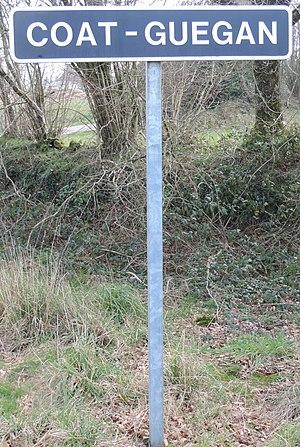
Panneau de Coat Guégan.
La gare de Coat-Guégan est une gare ferroviaire française de la ligne de Guingamp à Carhaix, située sur la commune de Pont-Melvez, dans le département des Côtes-d'Armor en région Bretagne.